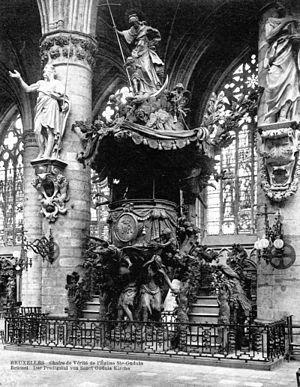
Léon Maes est un carme flamand, de la Réforme de Touraine, prédicateur renommé dans les Pays-Bas espagnols, sous le nom de Léon de Saint-Laurent.